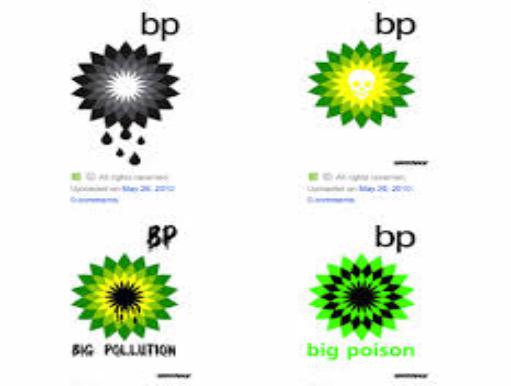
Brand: BP
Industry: Others